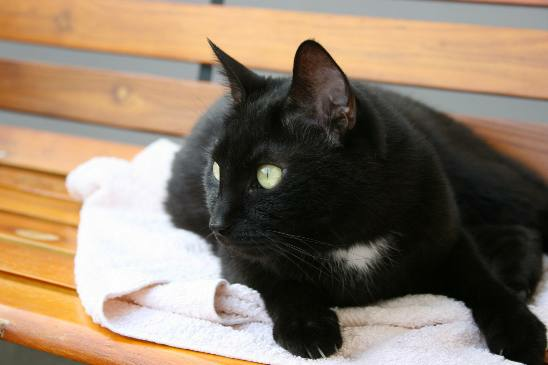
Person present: No